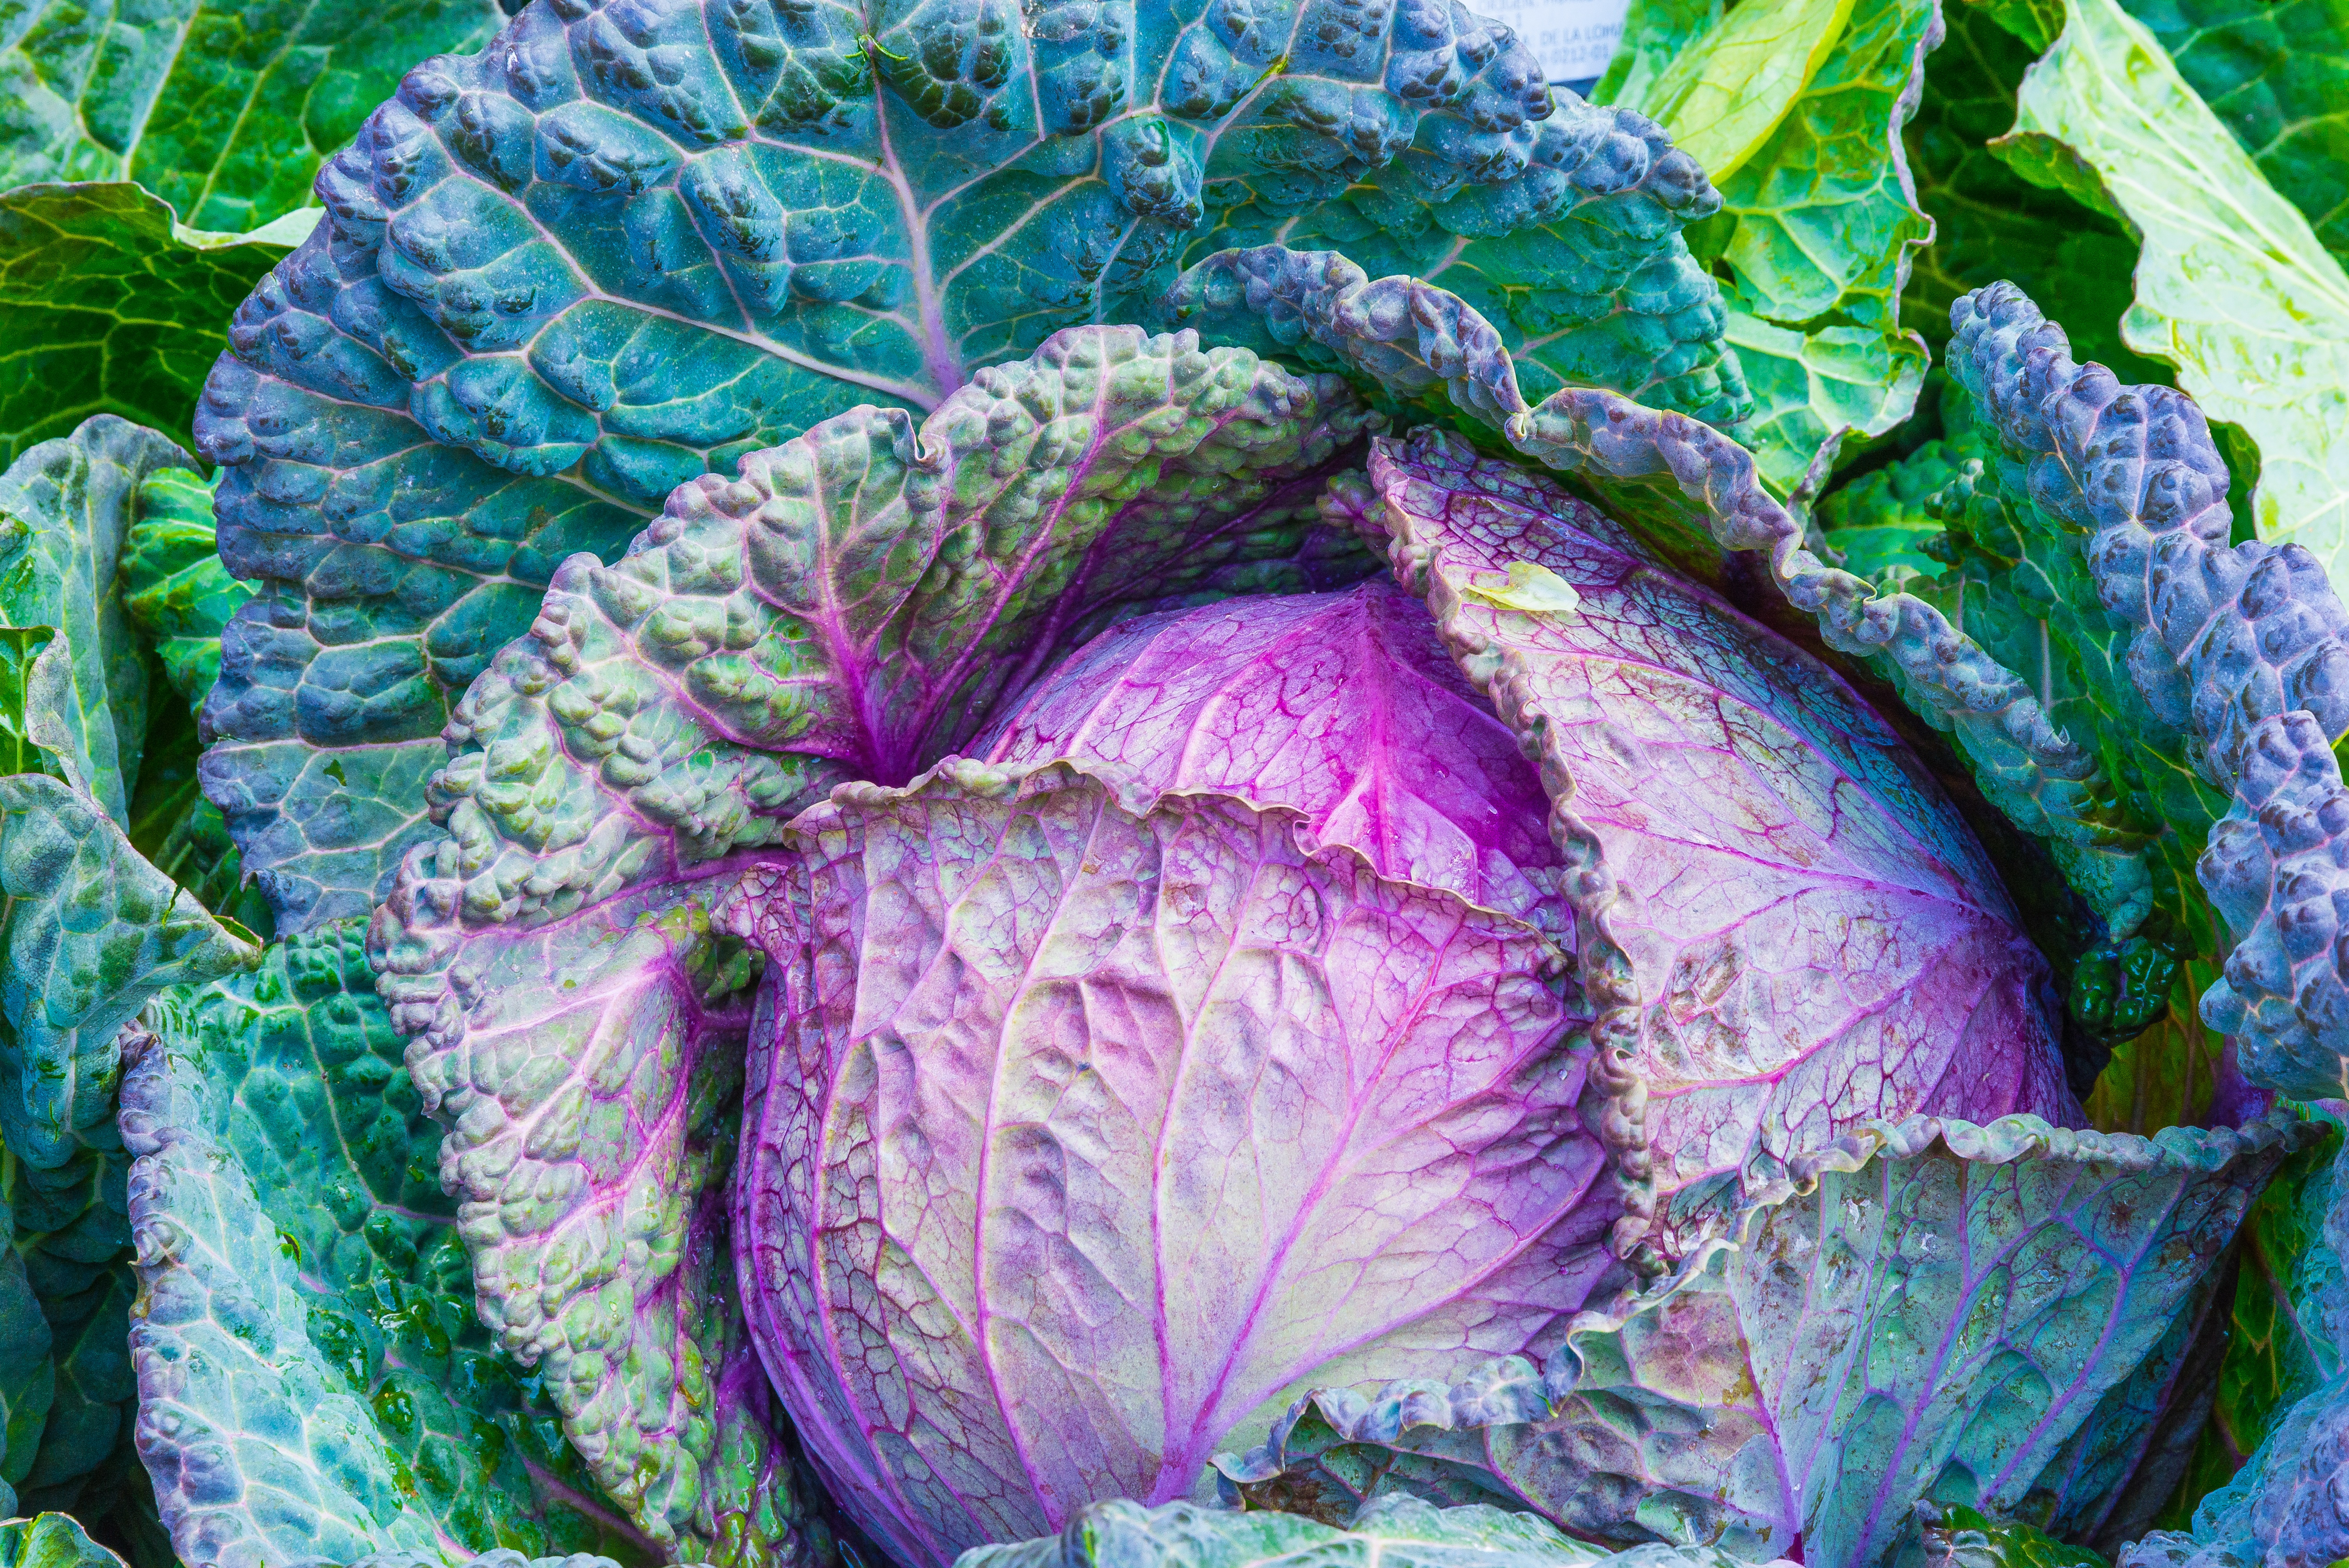
plant, leaf, flower, food, green, produce, vegetable, natural, healthy, vegetables, cabbage, brassica, leaf vegetable